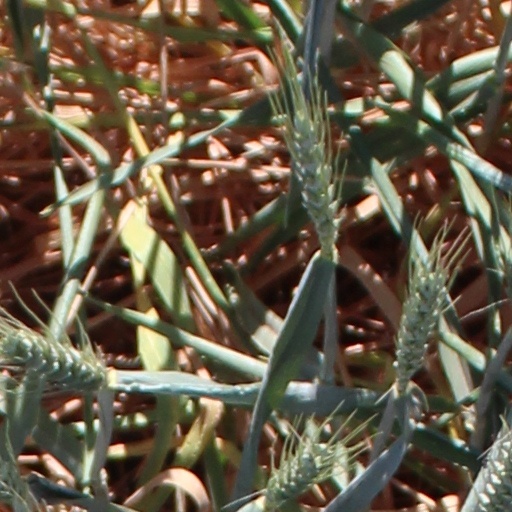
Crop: wheat